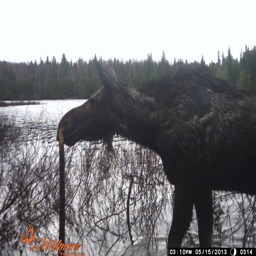
when our water is high in the spring the moose walk around our lake .